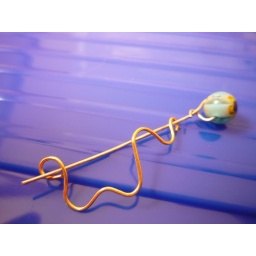
Hand wrapped, hammer forged pin of goldtone metal with a silver pin topped by a glass millefiore bead.